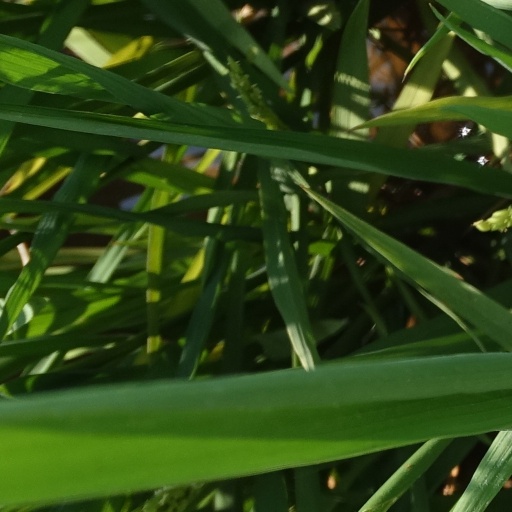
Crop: rice